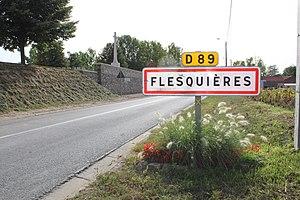
Entrée du village
Flesquières est une commune française située dans le département du Nord, en région Hauts-de-France.